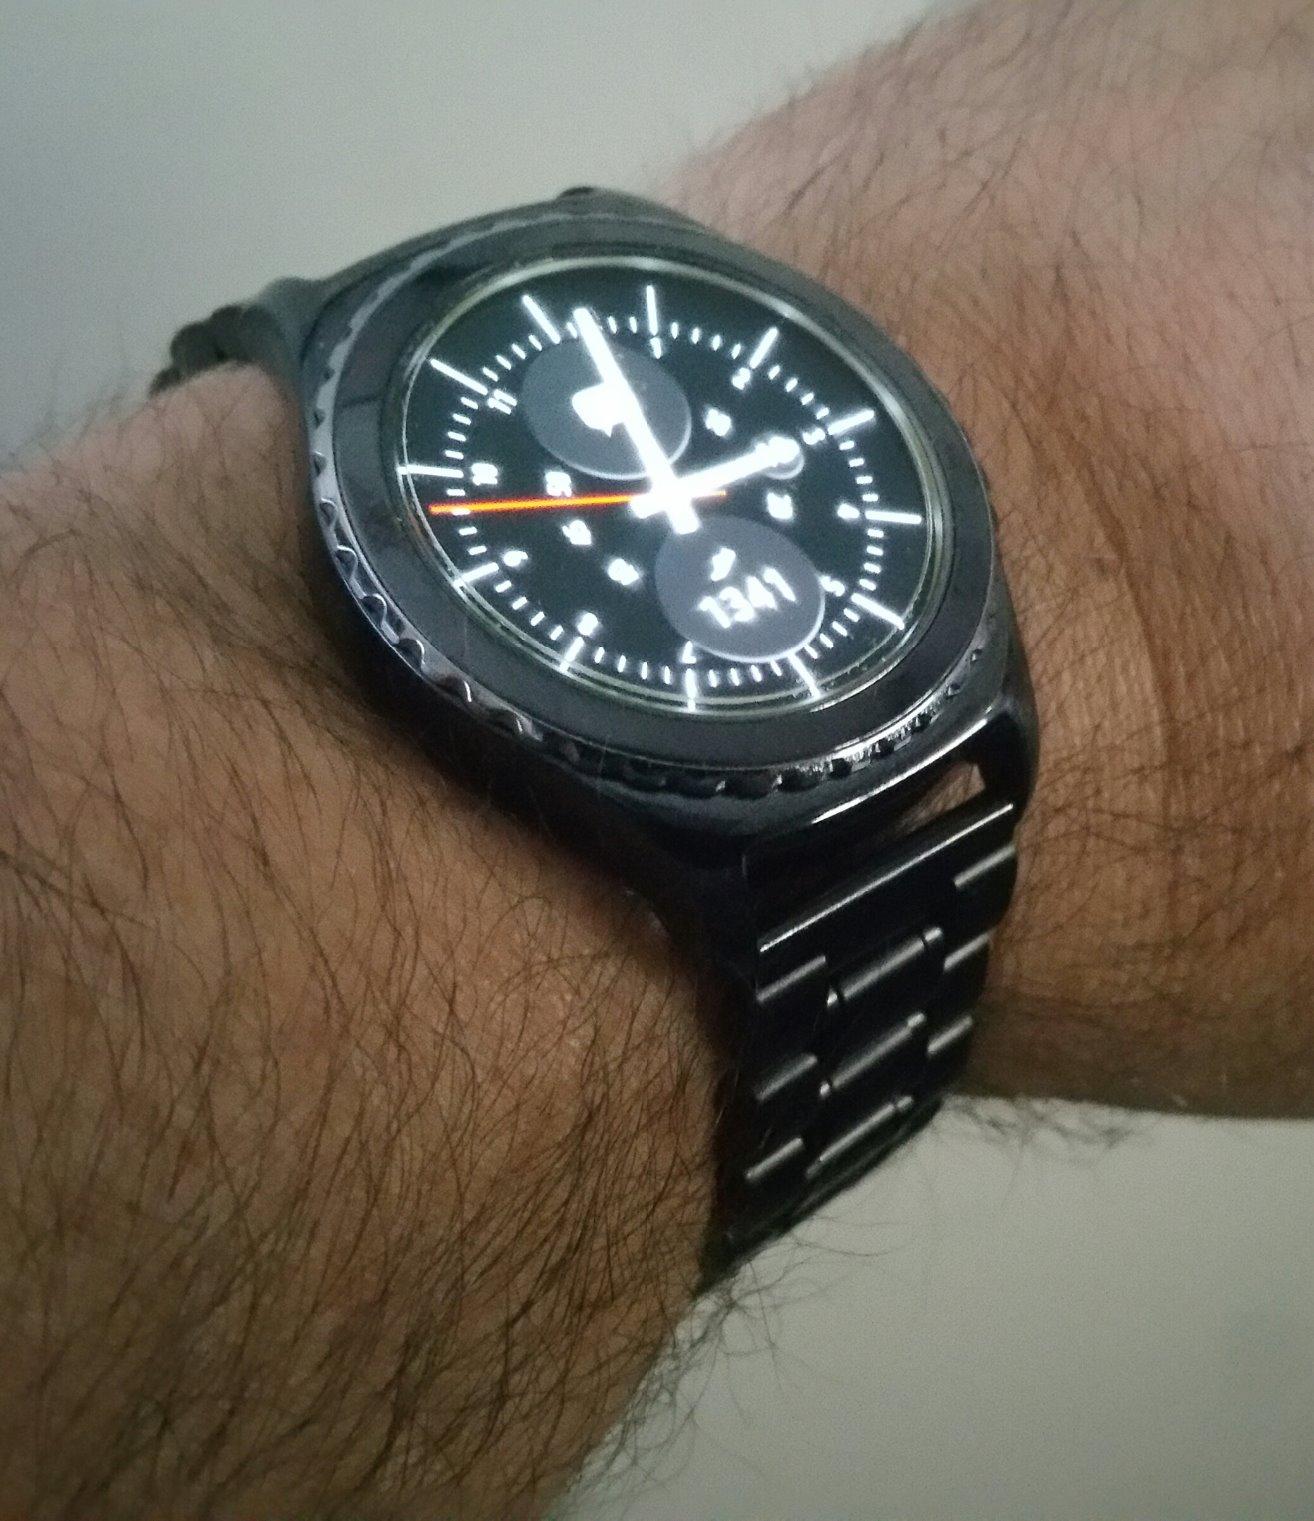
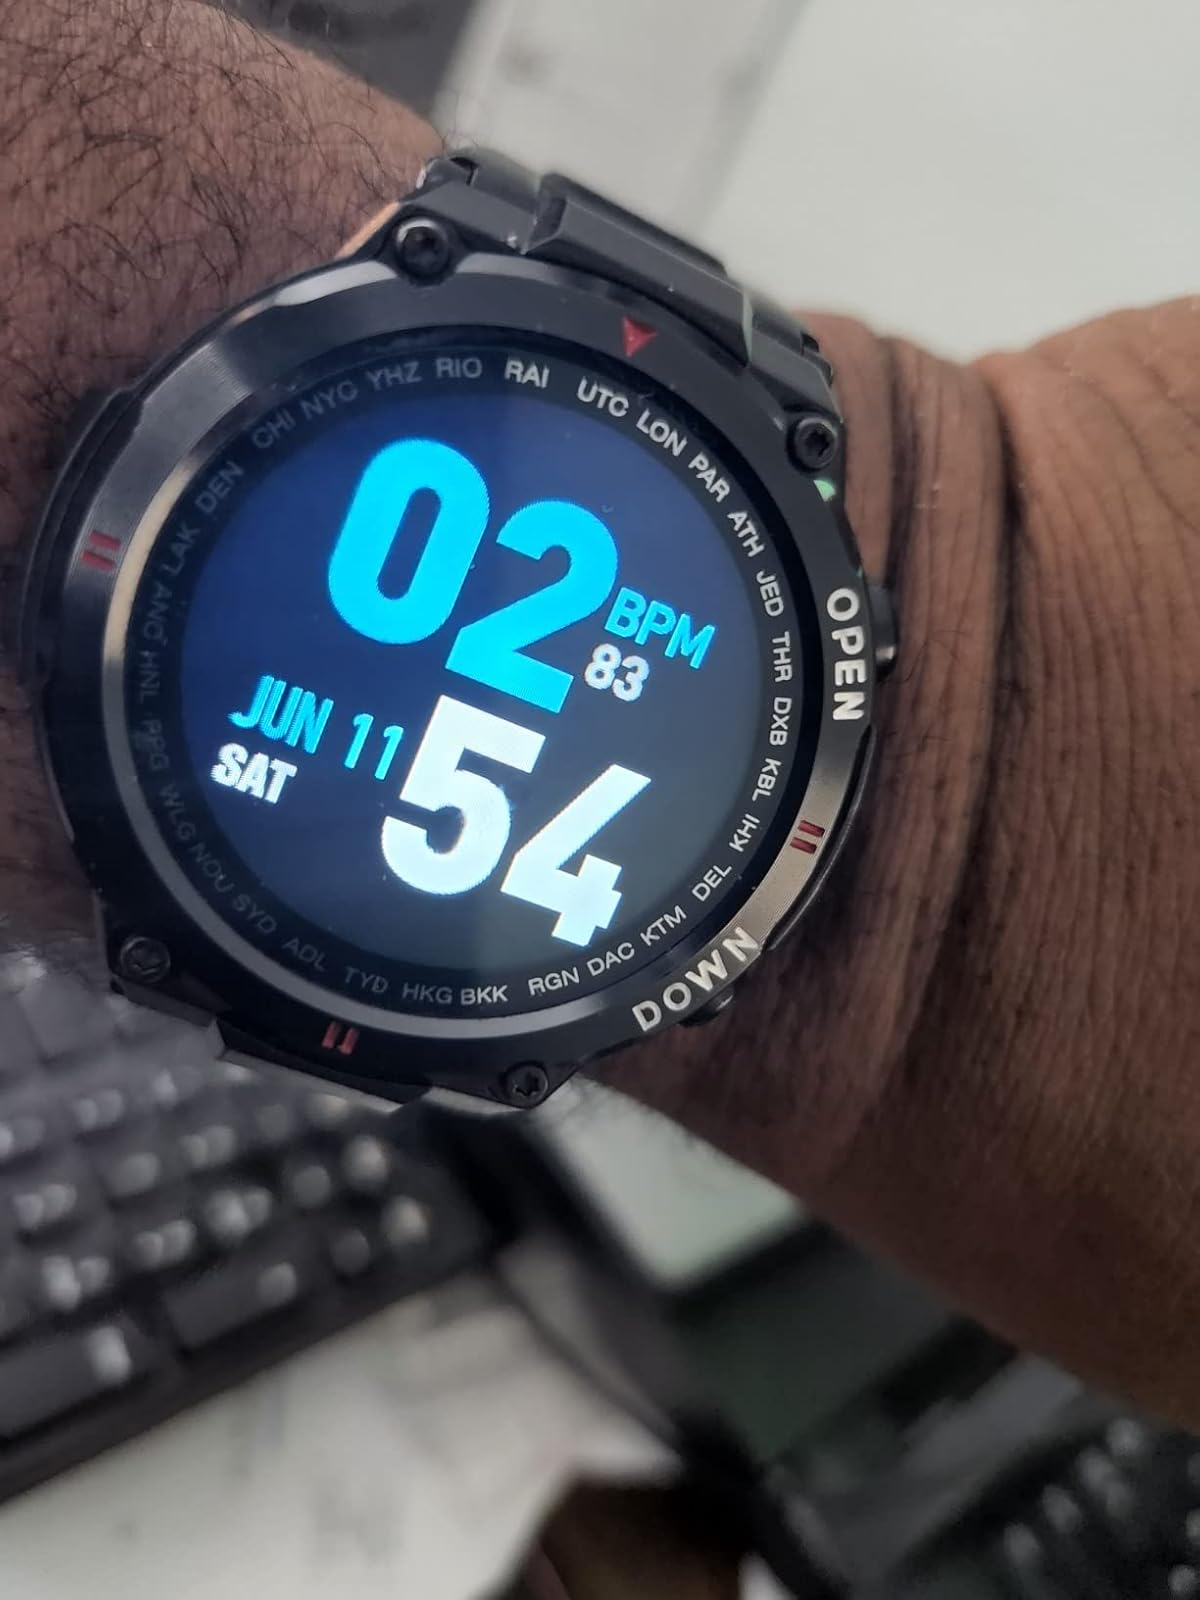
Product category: smartwatch
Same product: no